Steve 'n' Seagulls

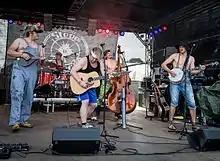
Steve 'n' Seagulls live at Wacken Open Air 2015

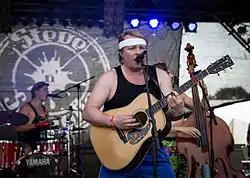
Steve 'n' Seagulls live at Wacken Open Air 2015

Steve 'n' Seagulls is a Finnish country rock band, playing bluegrass versions of well-known hard rock and metal songs. The band became known in the summer of 2014 with the publication of videos on YouTube. Especially popular was the band's version of "Thunderstruck" by AC/DC, which has over 180 million views on YouTube. The band's debut album "Farm Machine" was released through Spinefarm Records on 8 May 2015. In November 2015, Steve 'n' Seagulls were featured on "A.V. Undercover" covering "Sabotage" by the Beastie Boys. On 3 August 2016 they released a cover of "Aces High" promoting their second album "Brothers in Farms".